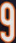
Number: 9